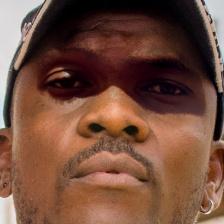
Label: faces